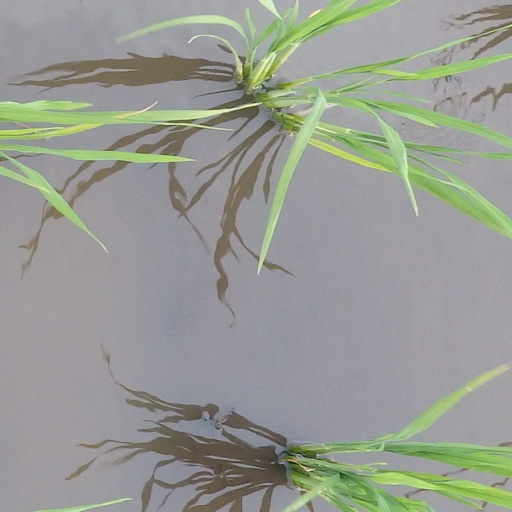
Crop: rice